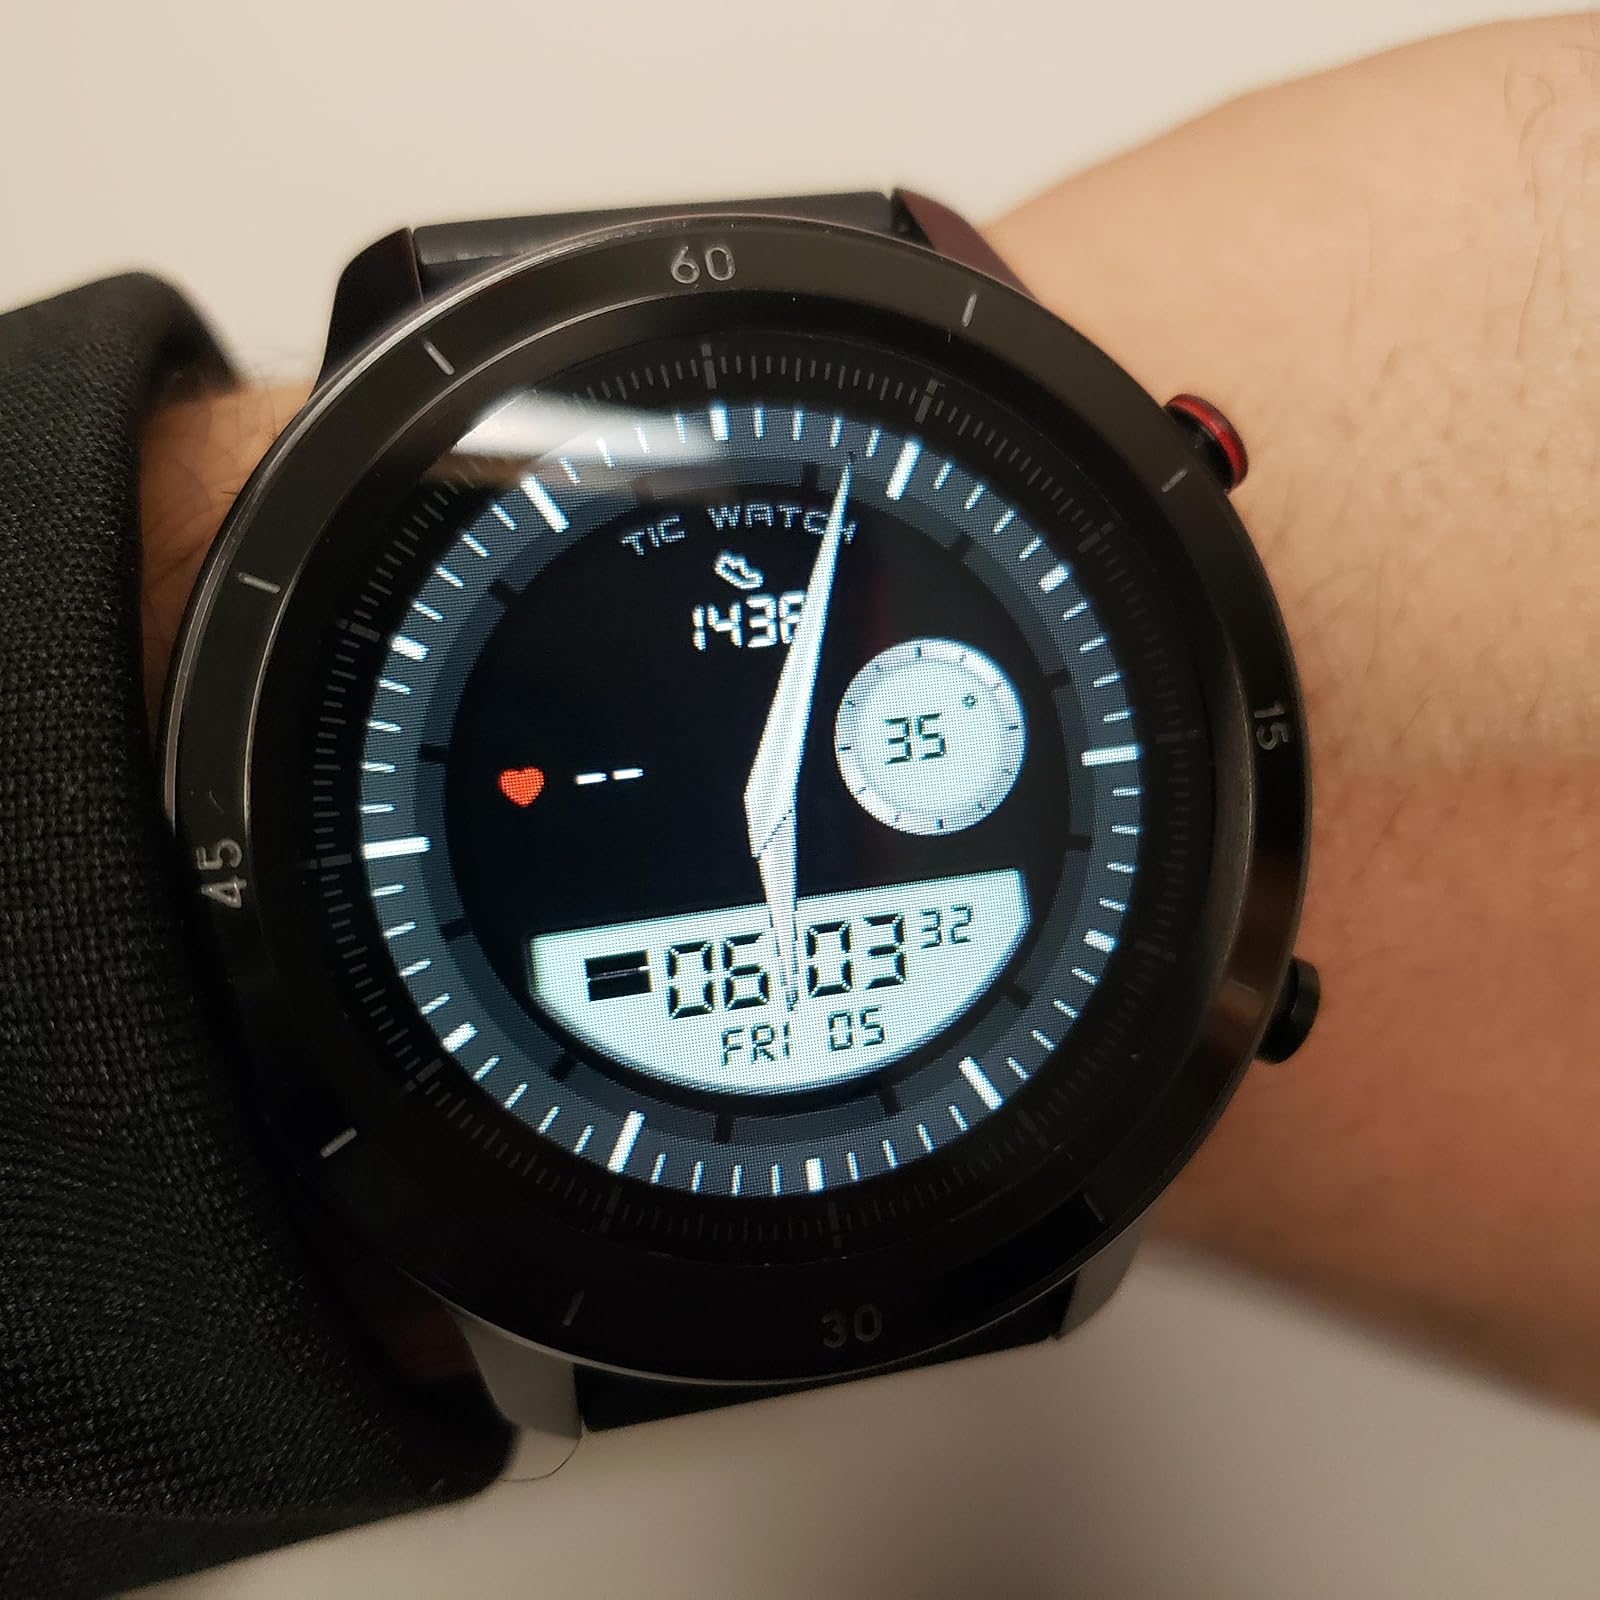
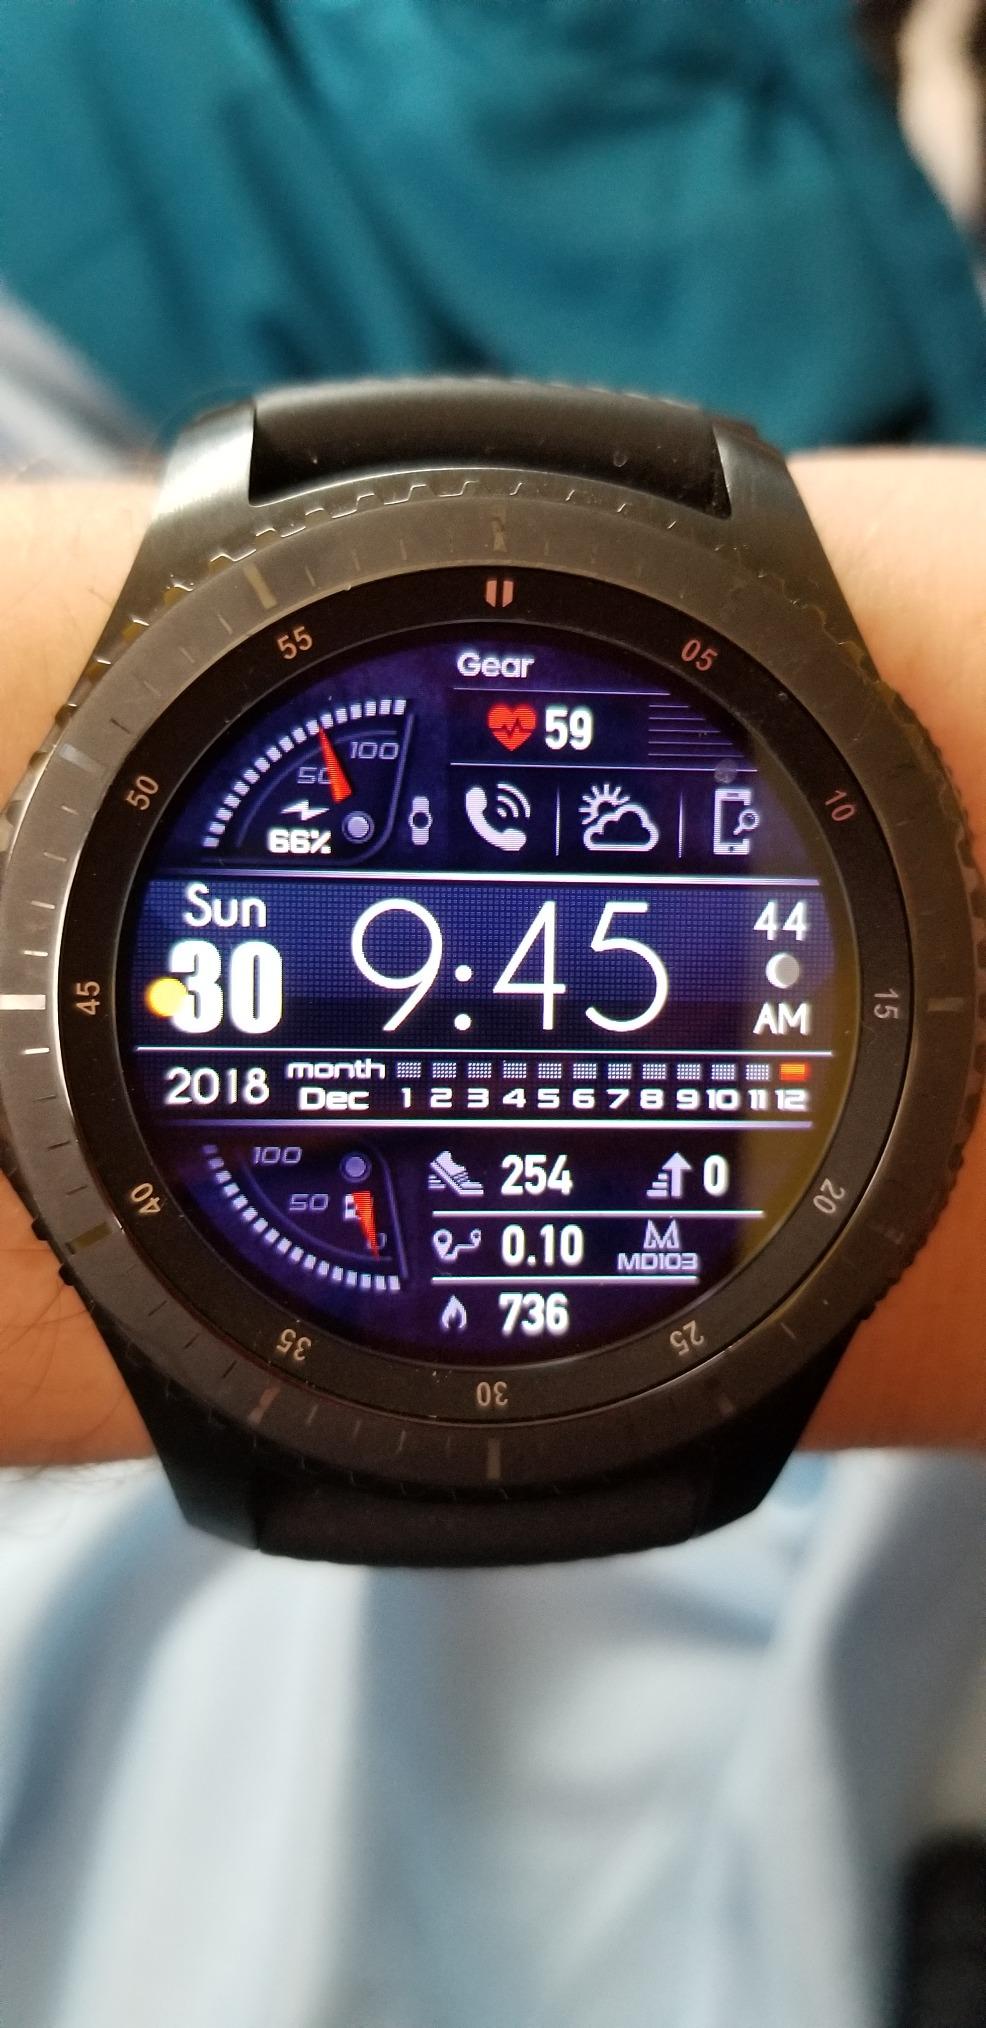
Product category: smartwatch
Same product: no